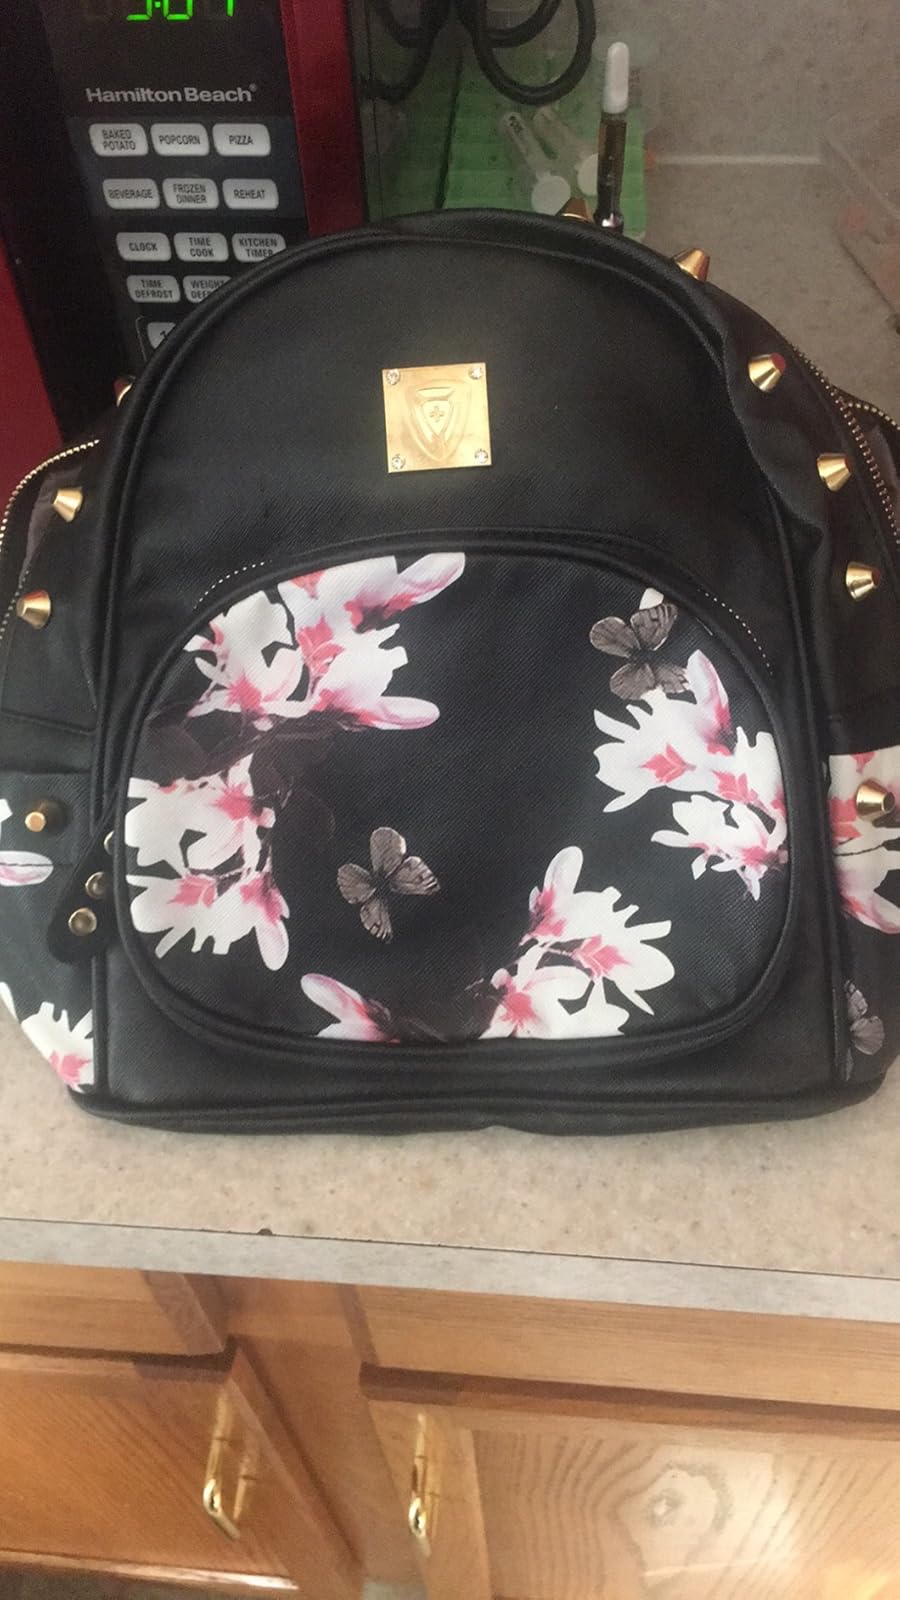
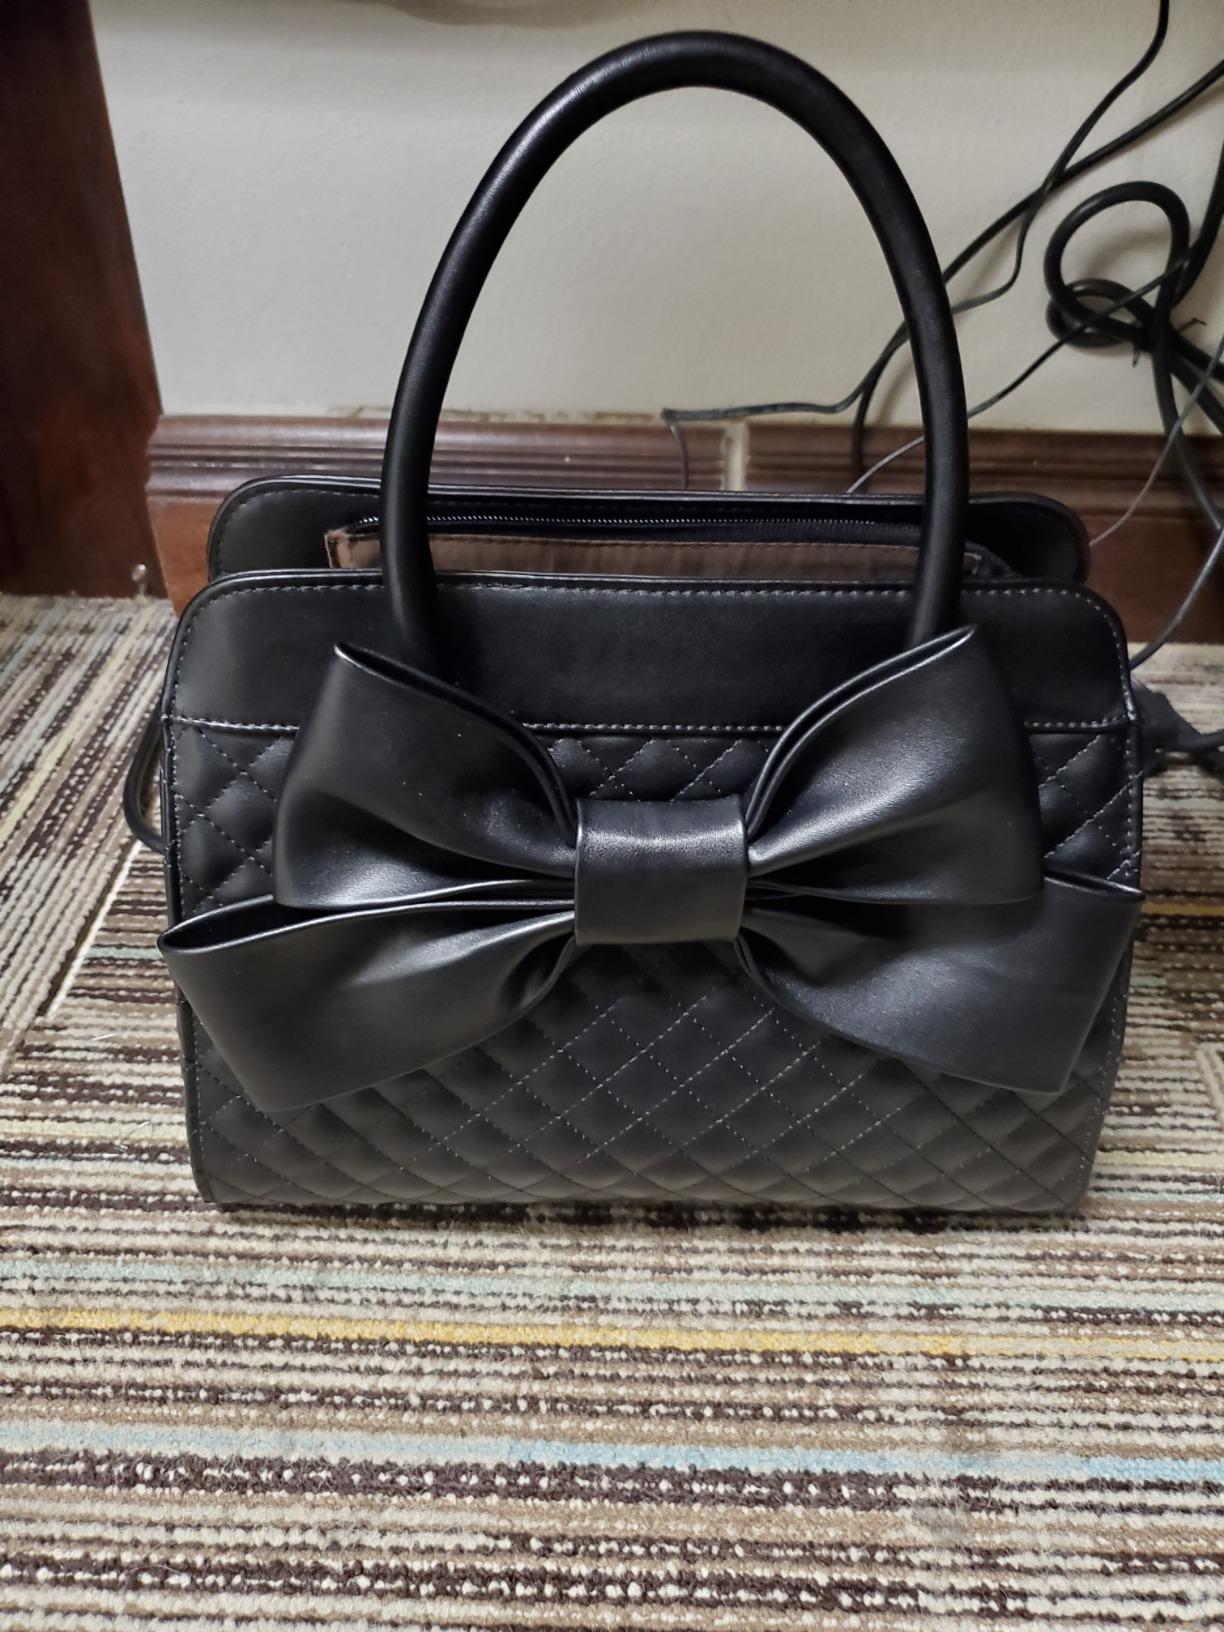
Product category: accessories_handbag
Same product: no